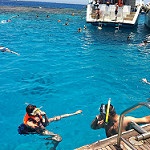
Scene: Outdoor